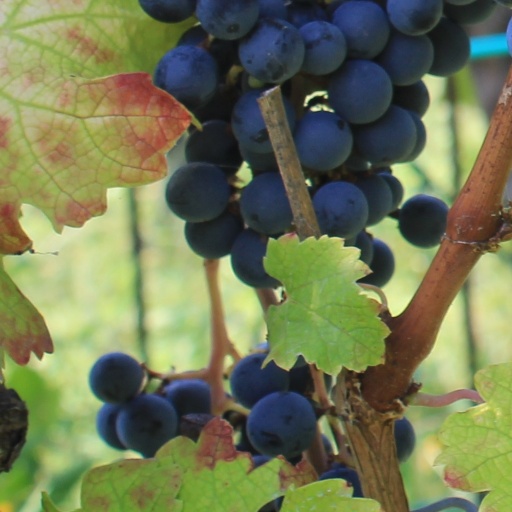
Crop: grape